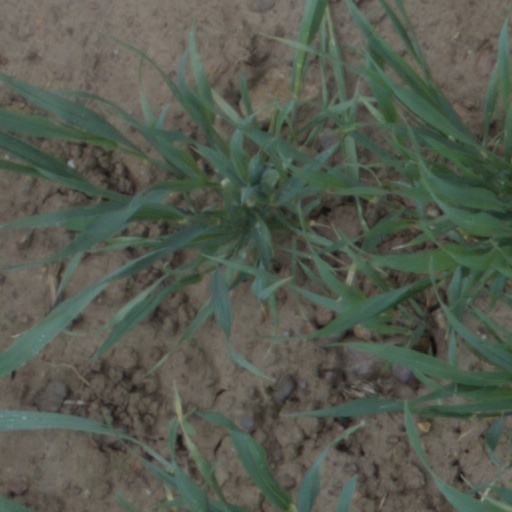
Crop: wheat